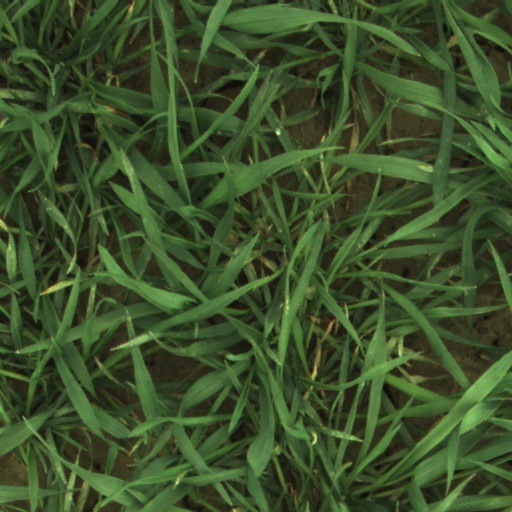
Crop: wheat